Phase-contrast X-ray imaging

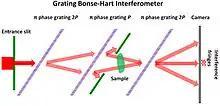
Drawing of a grating Bonse-Hart interferometer.

To have the superior sensitivity of crystal Bonse-Hart interferometry without some of the basic limitations, the monolithic crystals have been replaced with nanometric x-ray phase-shift gratings. The first such gratings have periods of 200 to 400 nanometers. They can split x-ray beams over the broad energy spectra of common x-ray tubes. The main advantage of this technique is that it uses most of the incoming x-rays that would have been filtered by the crystals. Because only phase gratings are used, grating fabrication is less challenging than techniques that use absorption gratings. The first grating Bonse-Hart interferometer (gBH) operated at 22.5 keV photon energy and 1.5% spectral bandwidth.